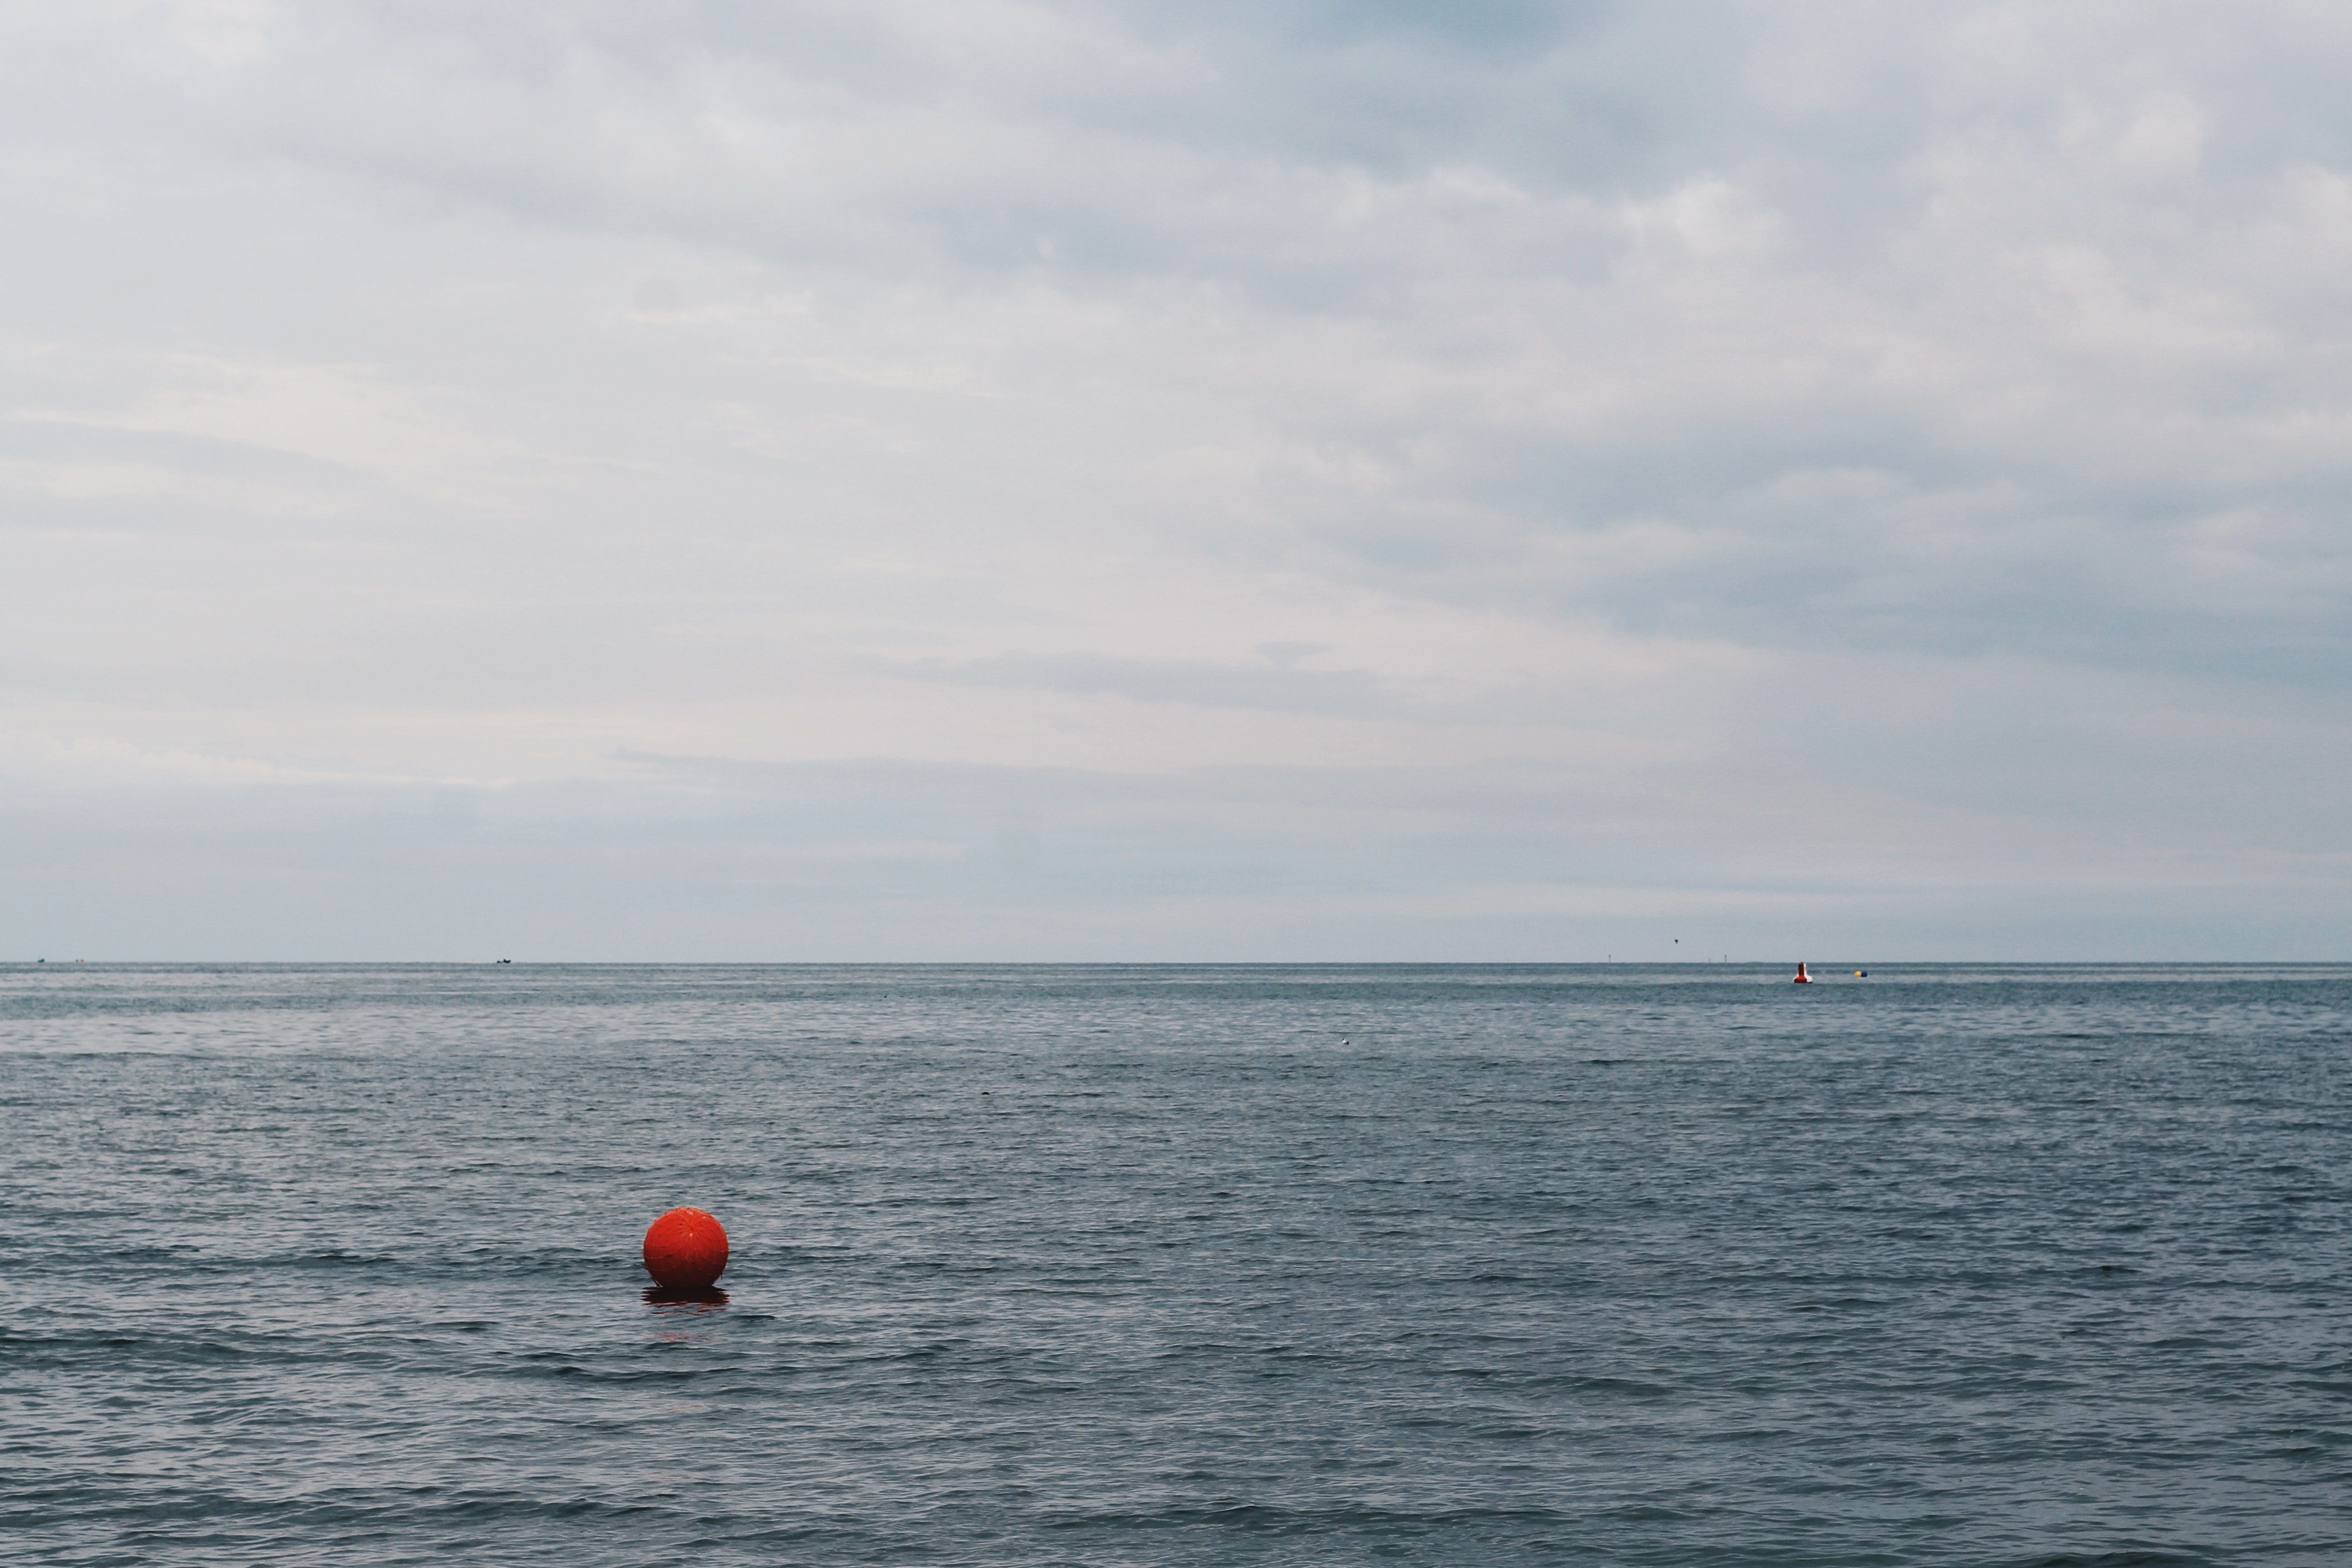
sea, water, horizon, sky, ocean, calm, cloud, waterway, sound, vacation, coast, wave, recreation, channel, leisure, beach, lake, tide